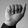
ASL letter: A